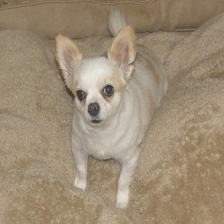
Species: dog
Breed: chihuahua